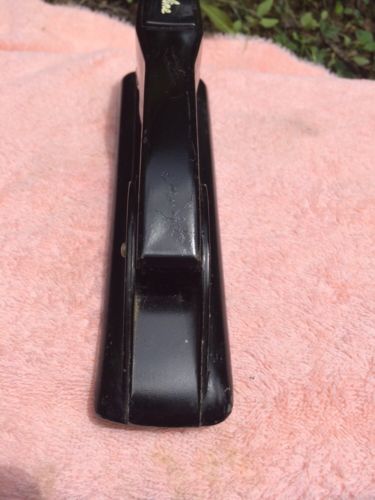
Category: stapler